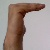
The image shows a hand gesture representing a space in Indian Sign Language.